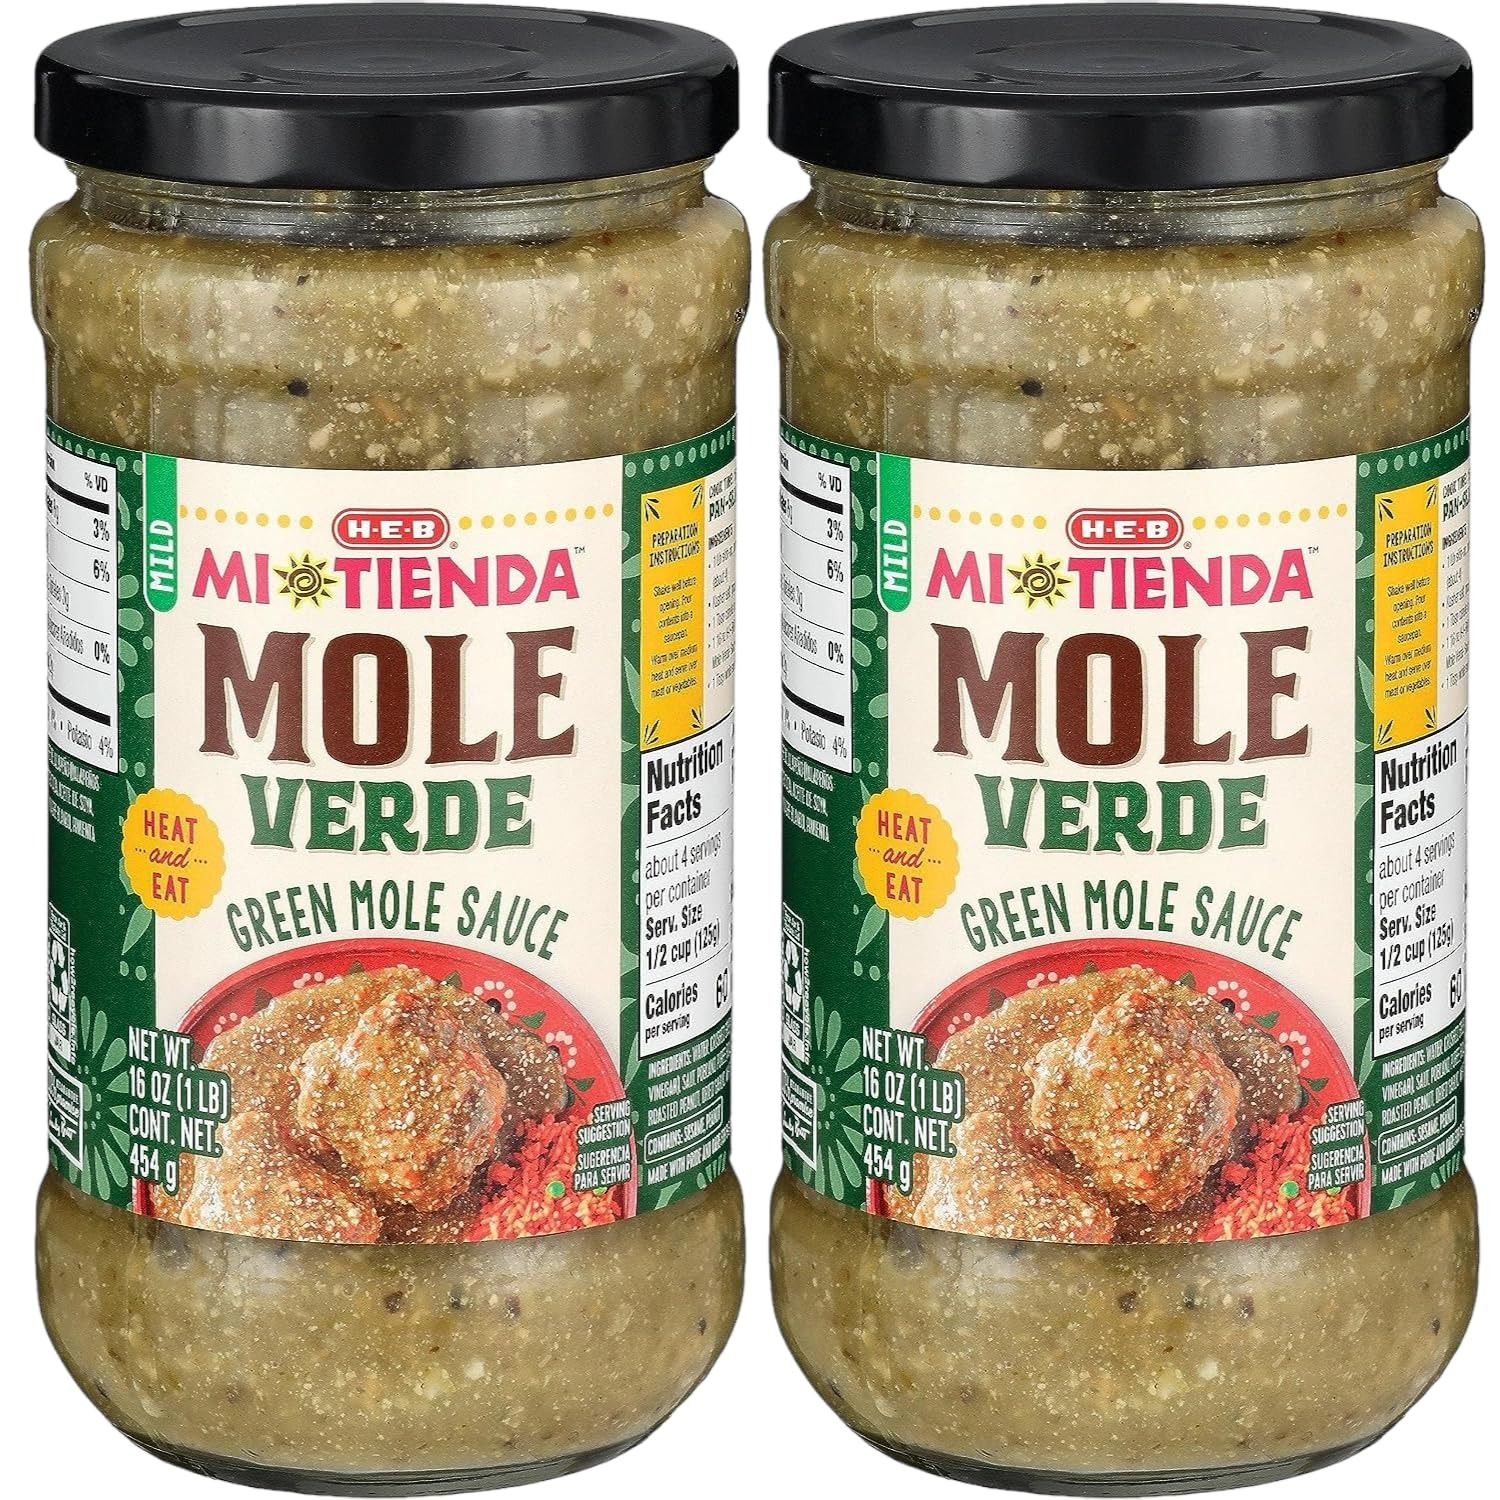
Item Name: HEB Mi Tienda Mole Sauce 16 oz (Pack of 2) (Mole Verde)
Bullet Point 1: Crafted with a unique blend of high-quality ingredients like tomato puree, ancho and chipotle peppers, cumin, oregano, garlic, and salt. 100% natural (no additives or preservatives).
Bullet Point 2: No need for preservatives: our sauces are cooked and packed at the peak of freshness to ensure they stay flavorful and safe for consumption.
Bullet Point 3: Our sauces are perfect for many dishes: not just enchiladas. Try it on tacos, burritos, nachos, soups, stews, rice, and more.
Bullet Point 4: Crafted in small batches: our sauces are made in small batches to ensure quality and consistency. Each bottle is carefully inspected before it leaves our facilities.
Product Description: This authentic Mexican sauce is made with a unique blend of high-quality ingredients, including dried ancho and guajillo chiles, cumin, oregano, and other spices. Just heat it up in a saucepan and use it to top your favorite proteins, like chicken, turkey, or pork. It's specially crafted to give you that traditional Mexican flavor that you love. Our enchilada sauce is perfect for a variety of dishes, including enchiladas, burritos, and tacos. It's also a great way to add some flavor to your rice and beans.
Value: 2.0
Unit: Count

Price: 19.89